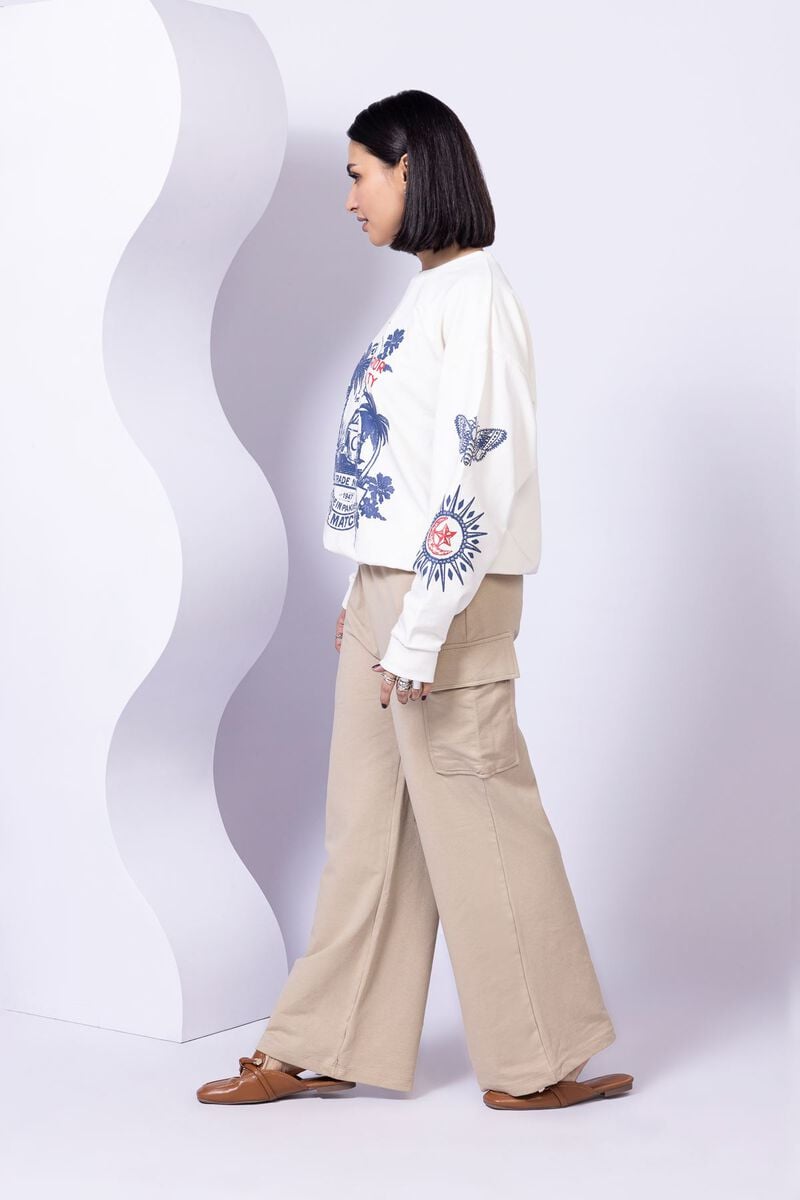
khaki embroidered crop wide leg pants